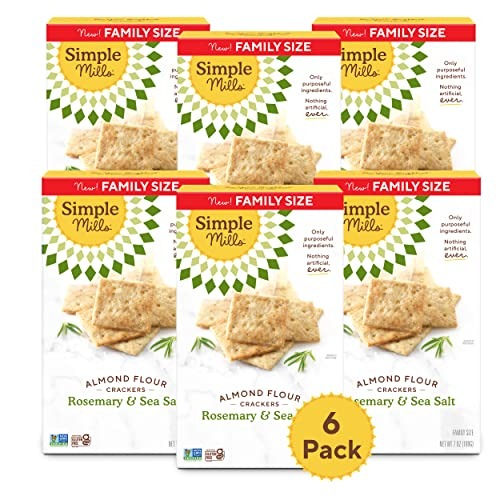
Item Name: Simple Mills Rosemary & Sea Salt Almond Flour Crackers Family Size, Pack of 6
Bullet Point 1: Receive 6 family sized boxes of Simple Mills Rosemary & Sea Salt Almond Flour Crackers. The ultimate, everyday snack that fuels you - no matter what adventures the day has in store for you.
Bullet Point 2: Take a look at our nutritious cracker ingredients. Nutrient dense, purposeful ingredient list for these delicious snacks from Simple Mills.
Bullet Point 3: See our reviews on your iPhone, iPad, Android, or laptop by scrolling down to see how other consumers rate our delicious taste!
Bullet Point 4: Nothing artificial, ever. Shelf stable snack that is perfect for stocking up the pantry and great way to gain energy and boost productivity
Bullet Point 5: Made With Simple Ingredients, Certified Gluten free, Non-GMO, Grain Free, Corn Free, Paleo Friendly, Plant Based
Value: 42.0
Unit: Ounce

Price: 7.56